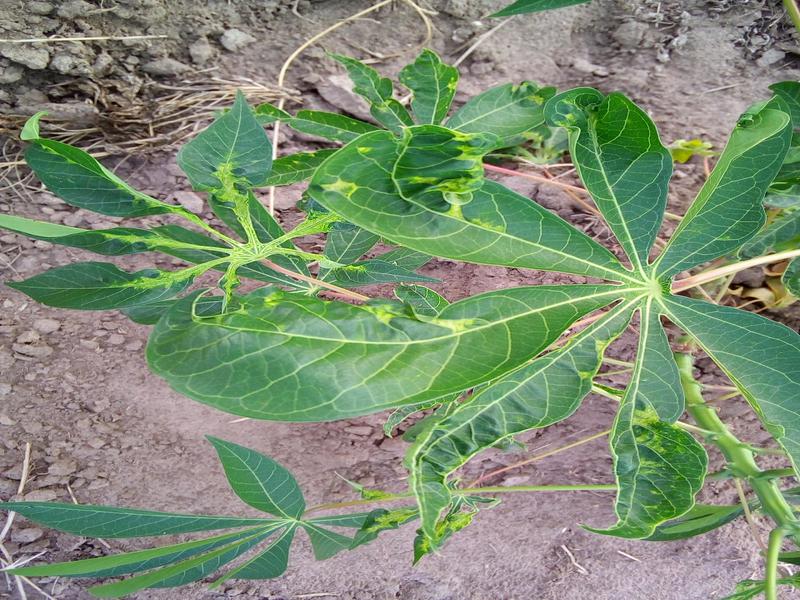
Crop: cassava
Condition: mosaic_disease